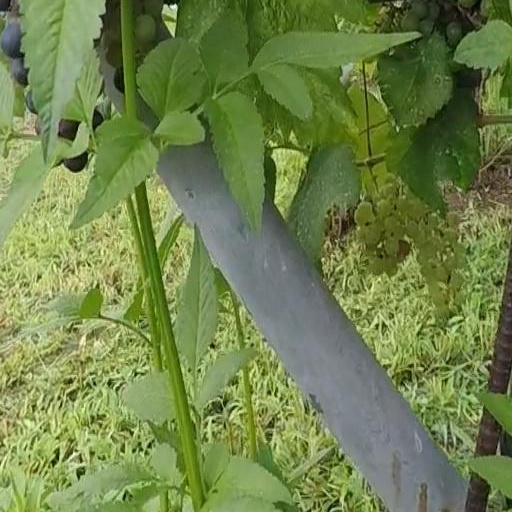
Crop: grape